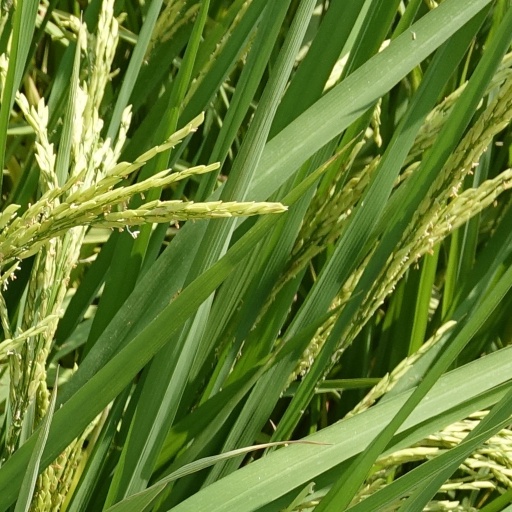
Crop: rice